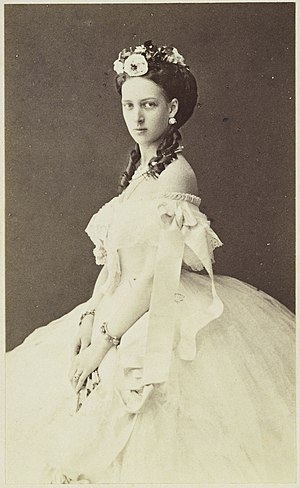
Alexandra af Danmark / Ungdom
Fotografi af Alexandra som ung prinsesse omkr. 1860
Alexandra Carolina Marie Charlotte Louise Julia, prinsesse af Danmark, dronning af Storbritannien og kejserinde af Indien. Hun var datter af Kong Christian 9. af Danmark og Louise af Hessen-Kassel.